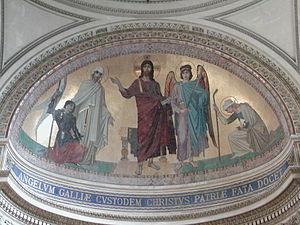
mosaïque de l'abside du Panthéon de Paris, par Ernest Hébert.
Le Panthéon est un monument de style néo-classique situé dans le 5ᵉ arrondissement de Paris. Au cœur du Quartier latin, sur la montagne Sainte-Geneviève, il est au centre de la place du Panthéon et entouré notamment de la mairie du 5ᵉ arrondissement, du lycée Henri-IV, de l'église Saint-Étienne-du-Mont, de la bibliothèque Sainte-Geneviève et de la faculté de droit. La rue Soufflot lui dessine une perspective jusqu'au jardin du Luxembourg.
L'Atelier Guilbert-Martin était un atelier de mosaïstes, aujourd'hui disparu, situé à Saint-Denis-en-France, dont les archives sont conservées aux Archives nationales à Pierrefitte-sur-Seine, sous la cote 166AQ : inventaire du fonds 166AQ.
Un cul-de-four est une voûte en forme de quart de sphère, rappelant la forme du four à pain, utilisée dès l'Antiquité et jusqu'à la fin de la période romane pour couvrir les absides.